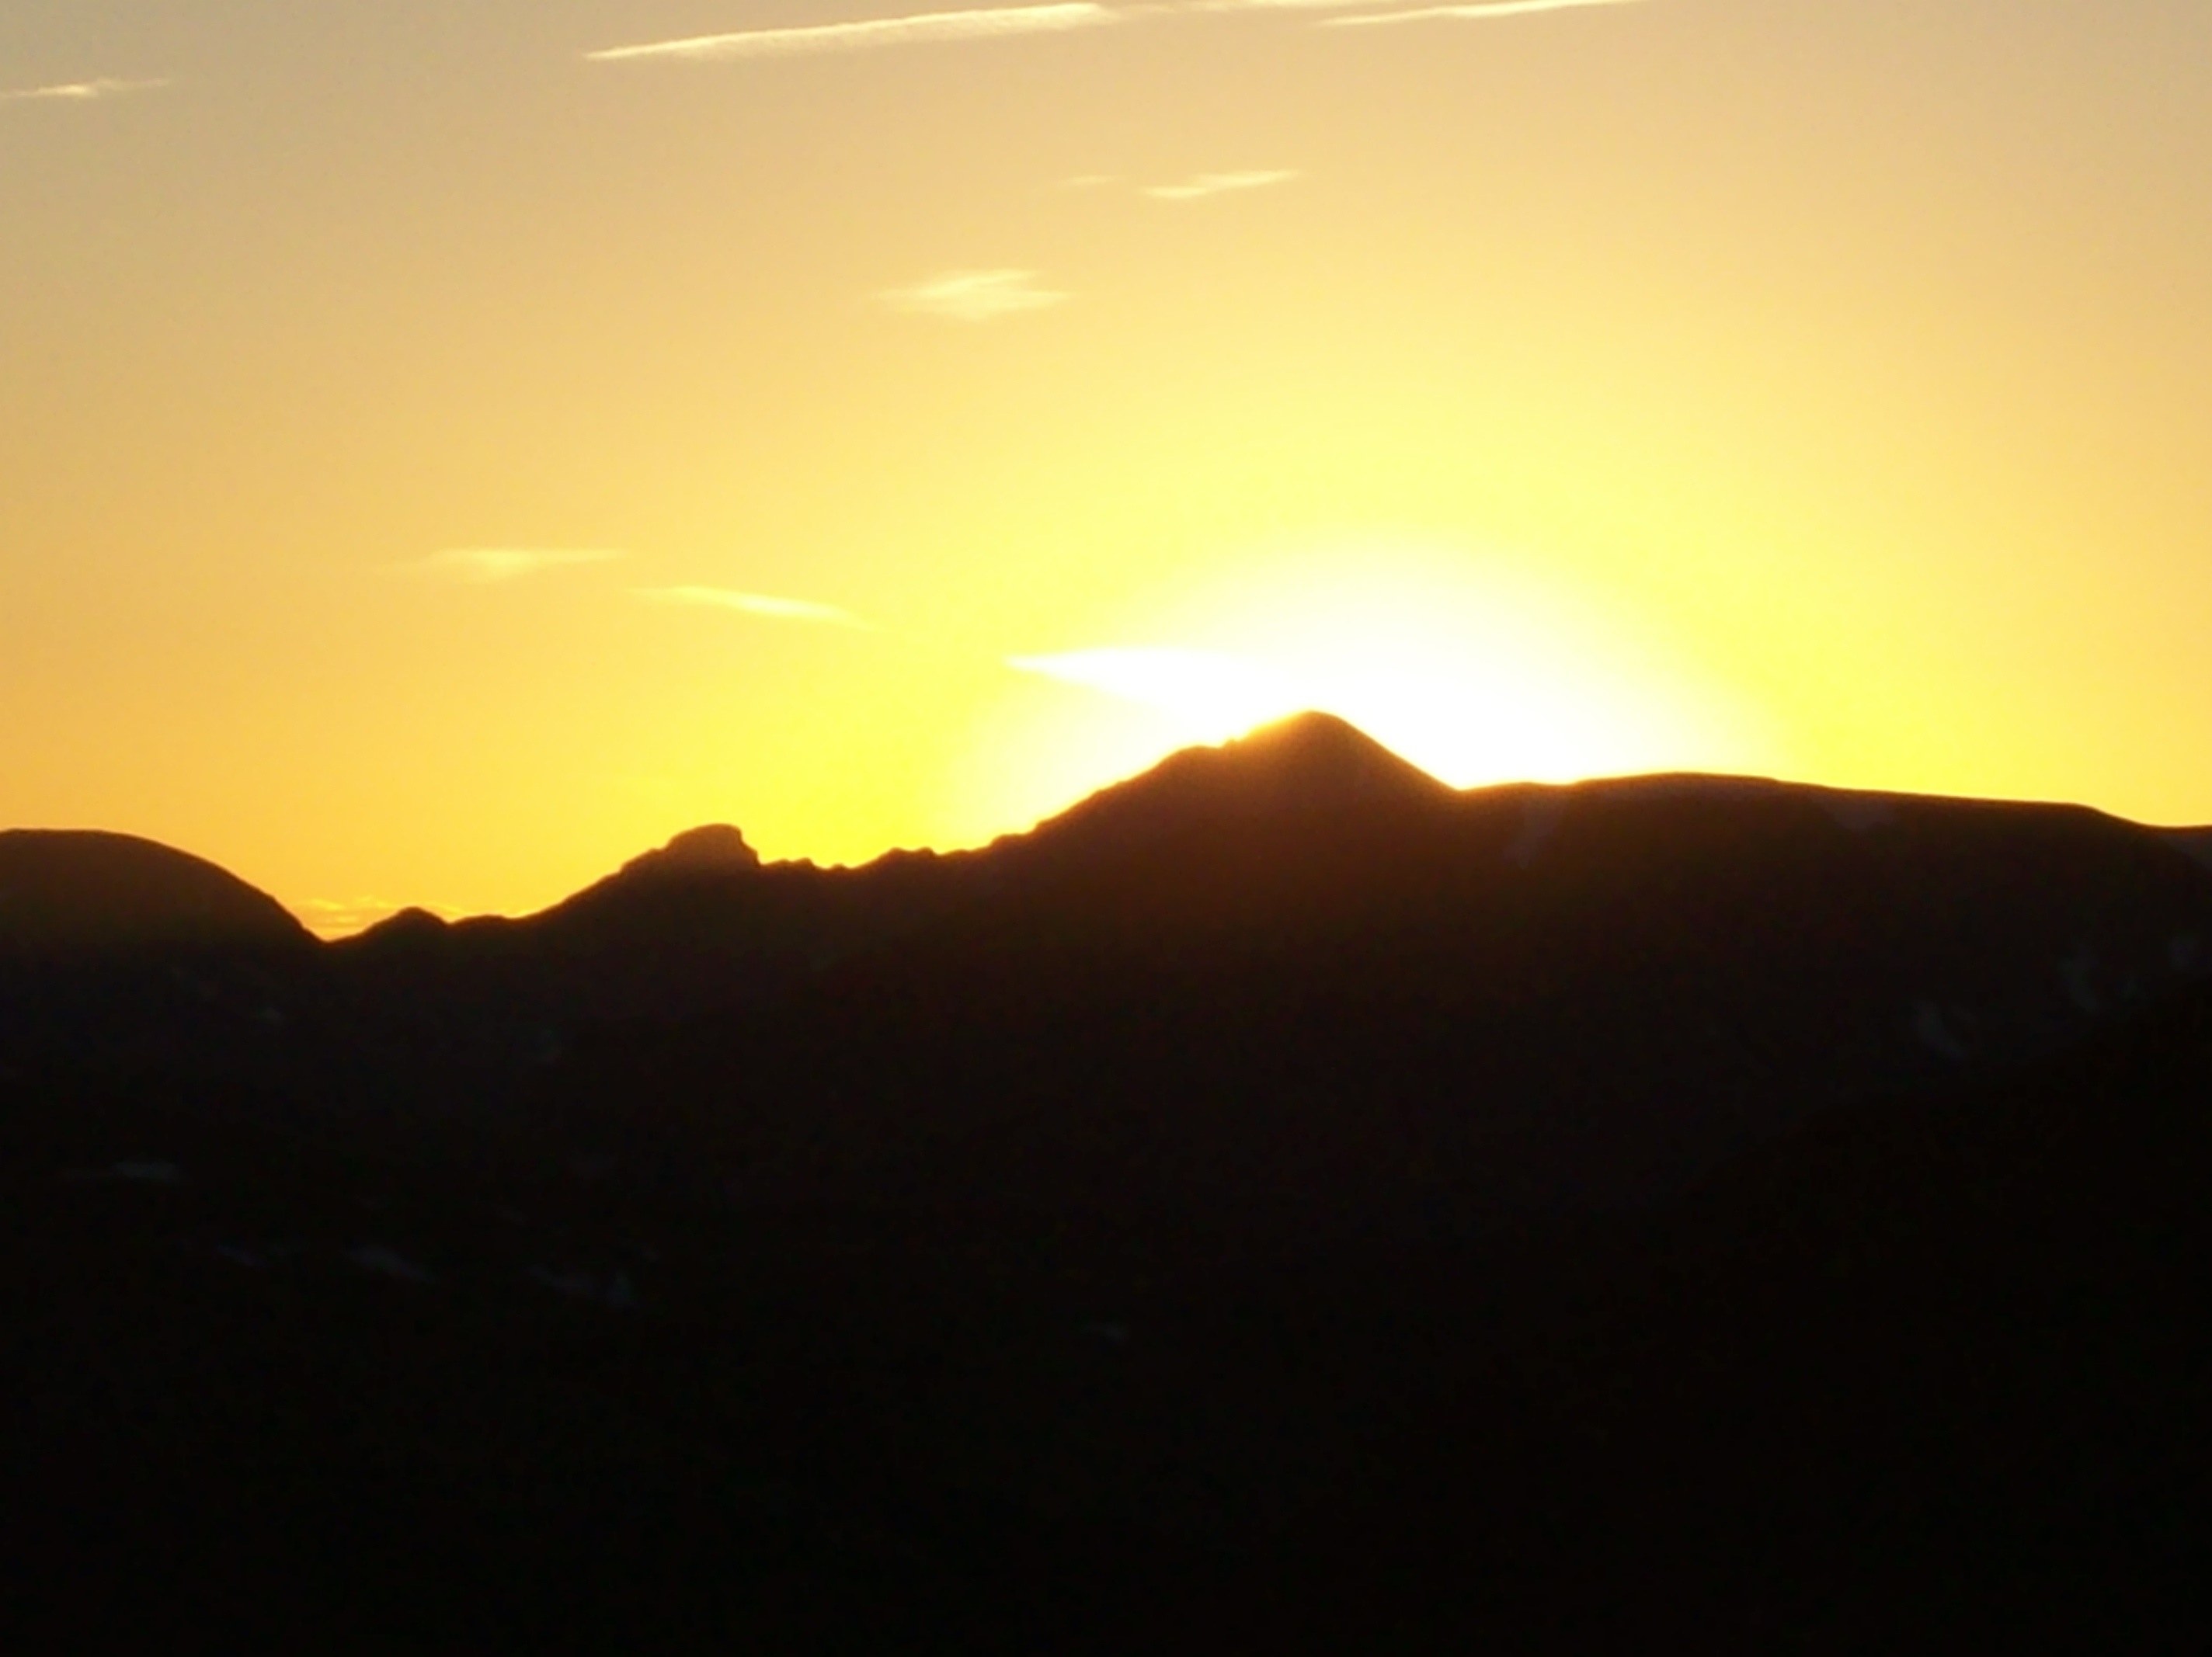
horizon, mountain, sky, sun, sunrise, sunset, sunlight, morning, hill, dawn, atmosphere, dusk, evening, plain, afterglow, atmospheric phenomenon, mountainous landforms, red sky at morning